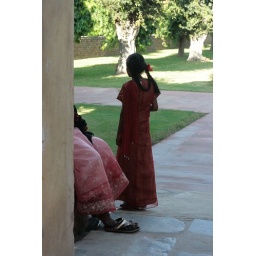
girl in red and plaits